John Lombard

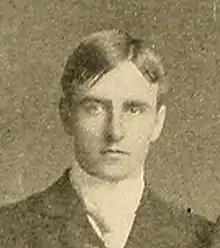
Lombard as Tulane coach in 1898

John Edward Lombard (December 17, 1872 – December 4, 1948) was an American college football coach and player, professor, education official, and engineer. He served as the head coach of the Tulane University football team in 1898. Lombard attended Tulane University, where he organized the school's first football team and served as its captain.